Jōdo-shū

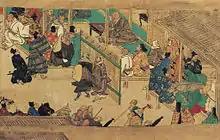
An artistic depiction of Hōnen publicly preaching.

The Meiji Restoration of 1868 marked a tumultuous period for Japanese Buddhism. The separation of Shinto and Buddhism unintentionally triggered the haibutsu kishaku (literally "abolish Buddhism and destroy Shākyamuni" campaign), a nationwide movement targeting Buddhist institutions, in which temples were demolished, their properties revoked, and their monks forcibly defrocked.